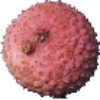
Label: lychee